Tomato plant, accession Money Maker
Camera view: vertical (180 deg); turntable rotation: 270 degrees
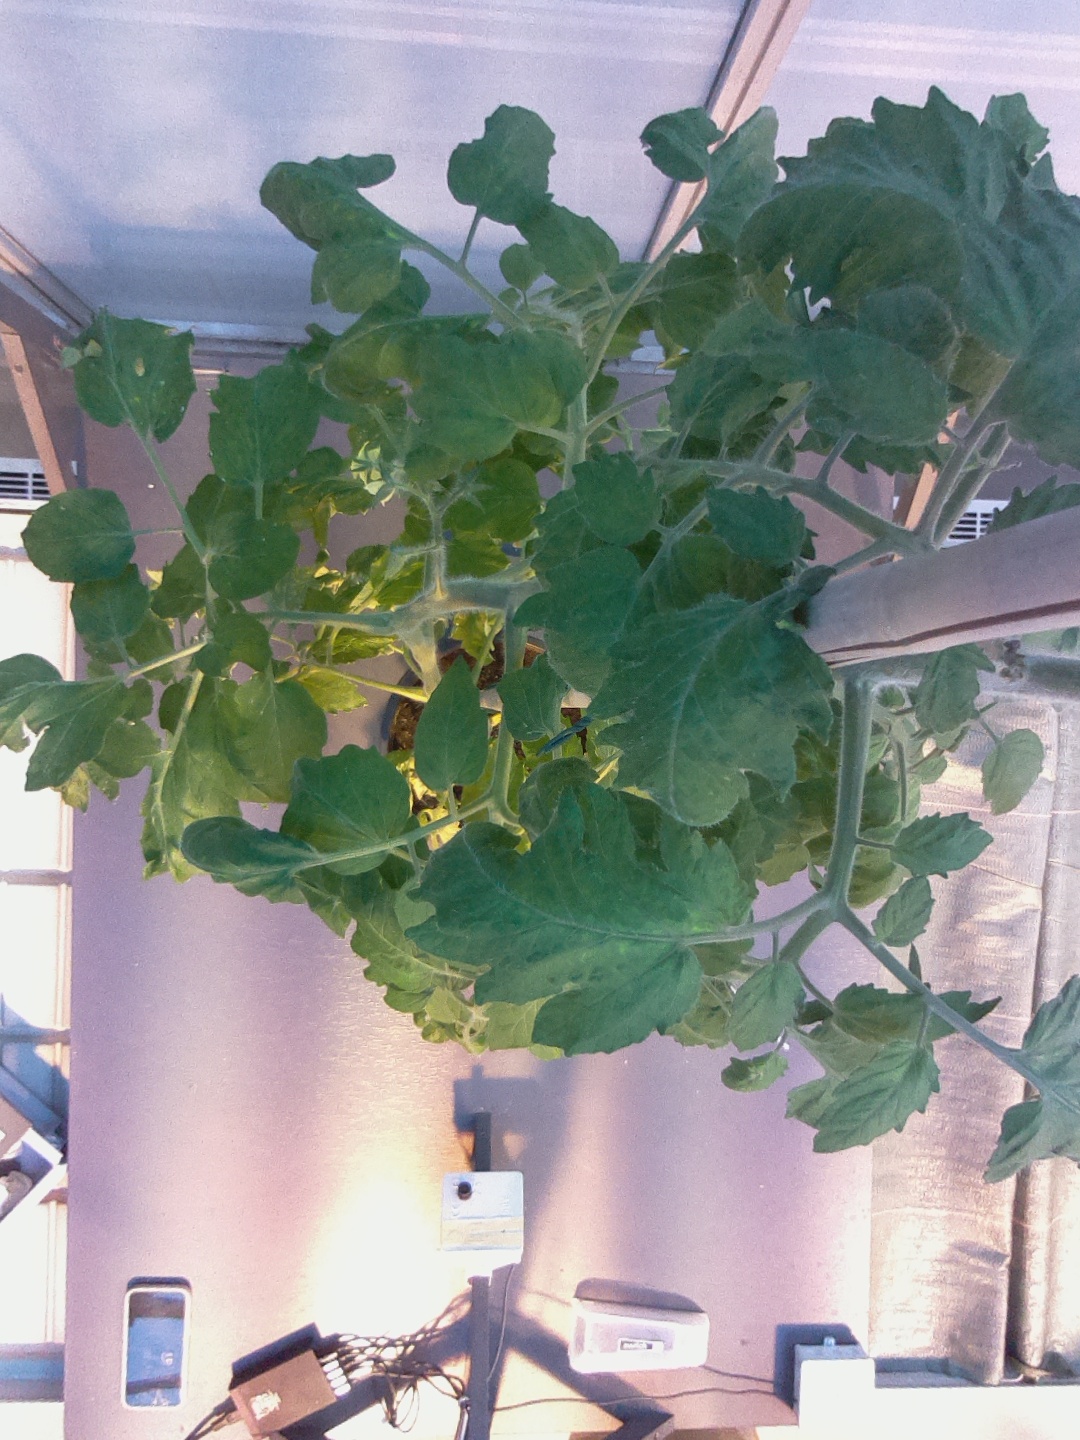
BBCH growth stage 63: 30%-40% of flowers open